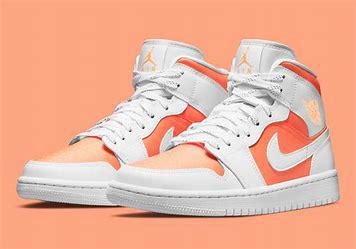
Brand: Jordan
Model: kg Air Jordan 1 Mid